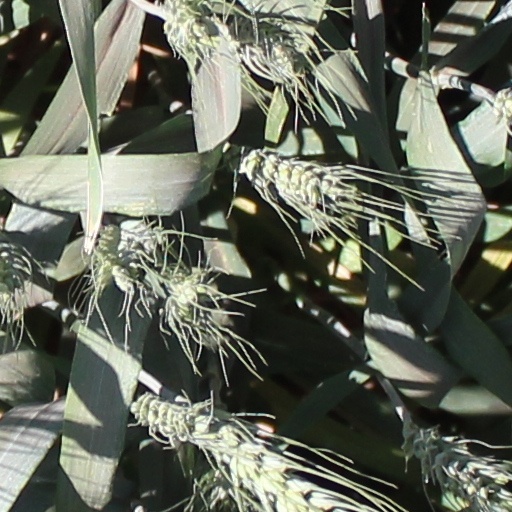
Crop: wheat